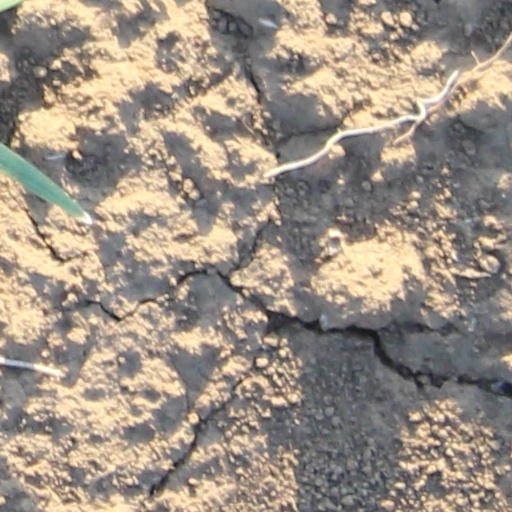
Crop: wheat